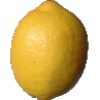
Label: lemon